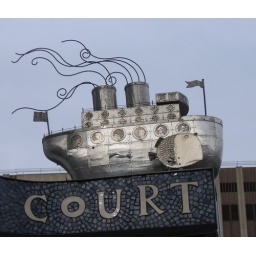
Hobart street sign by artist Patrick Hall.